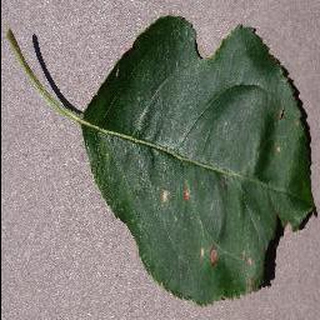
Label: apple_black_rot